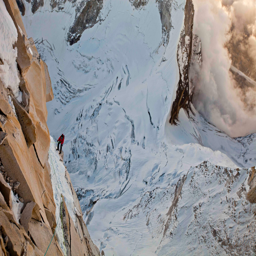
person rappelling from the summit .